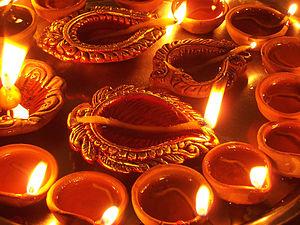
Le ghi ou ghee est un beurre clarifié, originaire du sous-continent indien, que l'on retrouve également dans les cuisines levantine et égyptienne.
L'Inde, officiellement la république de l'Inde, est un pays d'Asie du Sud qui occupe la majeure partie du sous-continent indien. Sa capitale est New Delhi. L'Inde est le deuxième pays le plus peuplé et le septième pays le plus grand du monde. Le littoral indien s'étend sur plus de sept mille kilomètres. Le pays a des frontières communes avec le Pakistan au nord-ouest, la Chine au nord et à l'est-nord-est, le Népal au nord-est, le Bhoutan, le Bangladesh et la Birmanie à l'est-nord-est. Sur l'océan Indien, l'Inde est à proximité des Maldives au sud-sud-ouest, du Sri Lanka au sud et de l'Indonésie au sud-est. L'Inde revendique également une frontière avec l'Afghanistan au nord-ouest. L'Inde dispose de l'arme nucléaire depuis 1974 après avoir fait des essais officiels.